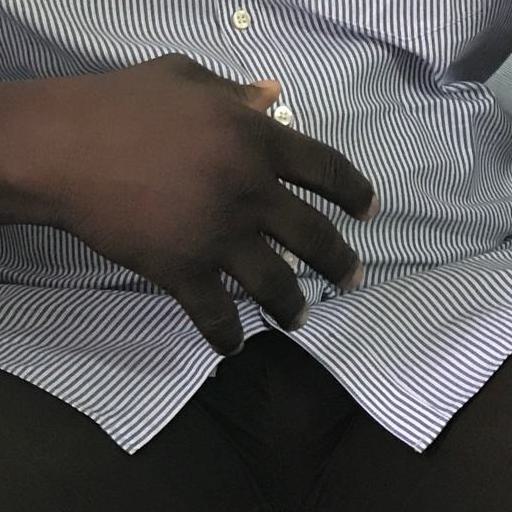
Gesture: no_gesture